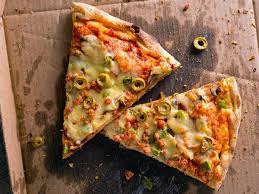
Waste category: biological